Four Ashes railway station

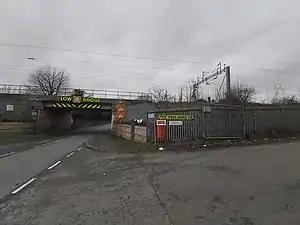
Site of Four Ashes station

Four Ashes railway station was a railway station built by the Grand Junction Railway in 1837. It served the small village of Four Ashes, Staffordshire, 6 miles north of Wolverhampton City Centre, and was located near to the A449 road, on Station Drive. It was also the closest station to the villages of Coven and Featherstone as well as the town of Brewood.